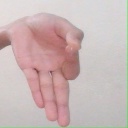
अक्षर: ज्ञ